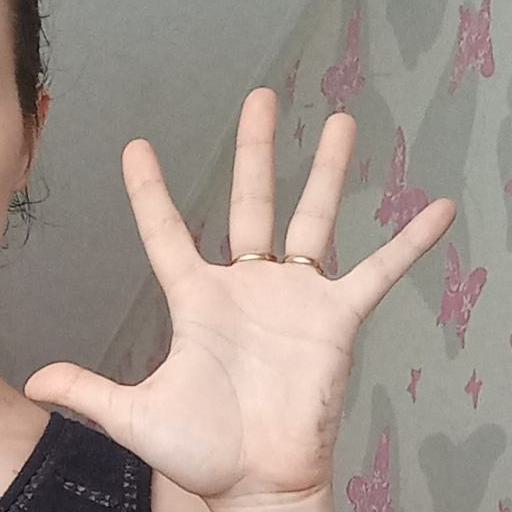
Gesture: palm